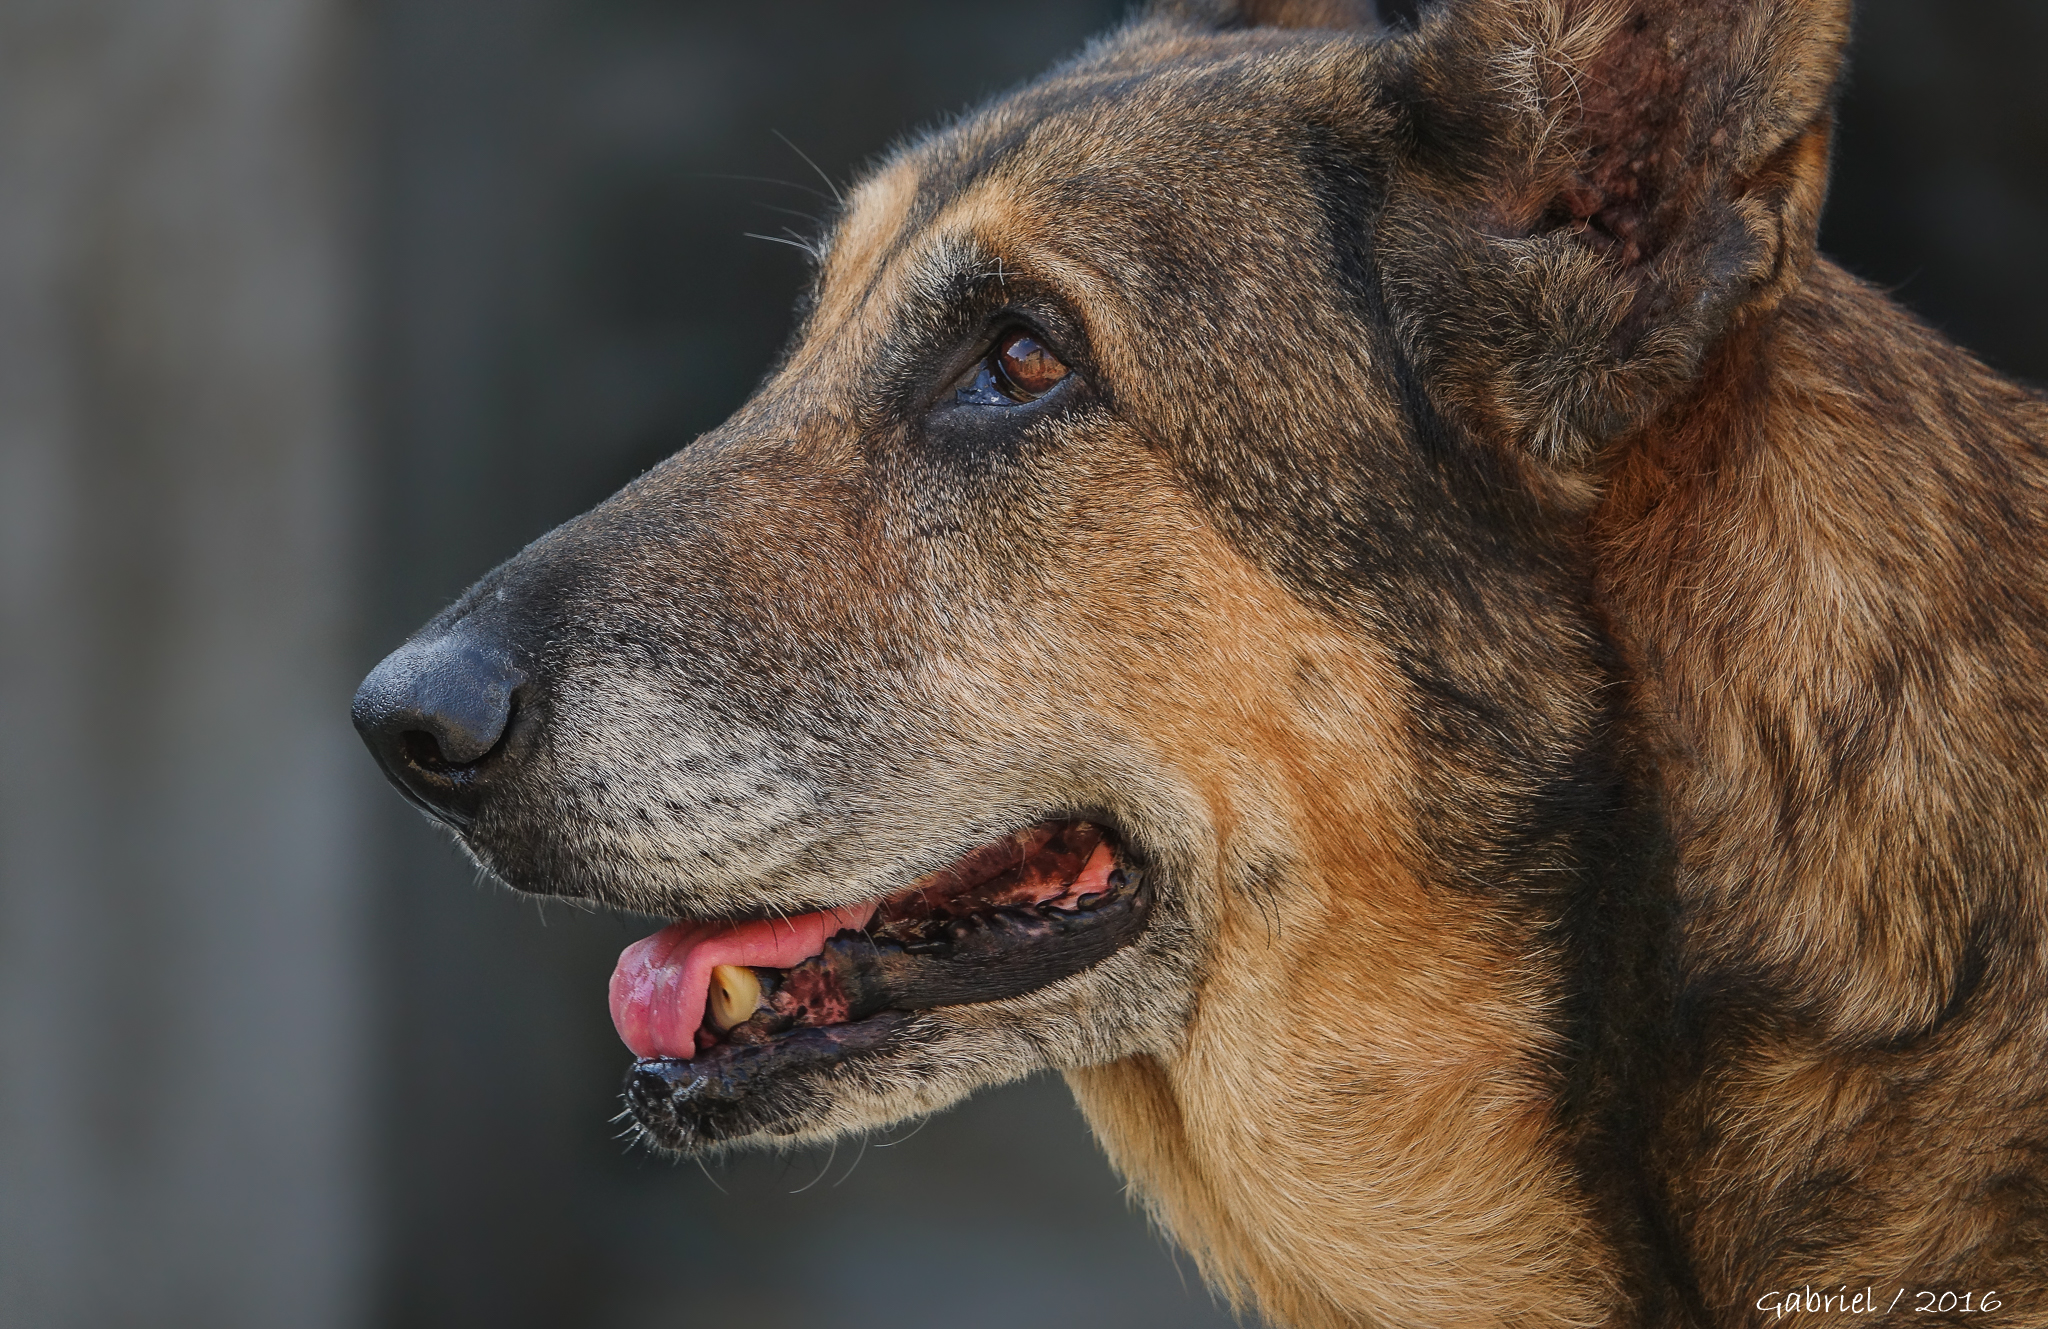
dog, mammal, close up, dogs, snout, animals, vertebrate, dog breed, ggl1, gaby1, xovesphoto, sonydscrx10iii, sonyrx10iii, rx10iii, rx10m3, animales, perros, animal shelter, street dog, dog like mammal, wolfdog, dog breed group, dog crossbreeds, german shepherd dog